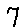
Label: 7